Occurrence of thorium

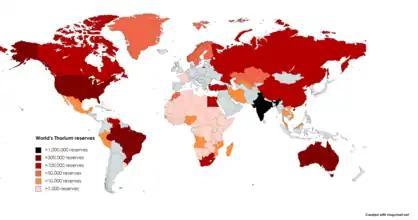

The Lemhi Pass, along the Idaho-Montana border, has one of the world's largest known high-quality thorium deposits. Thorium Energy, Inc. has the mineral rights to approximately 1360 acres (5.5 sq km) of it and states that they have proven thorium oxide reserves of 600 thousand tons and probable reserves of an additional 1.8 million tons within their claim.